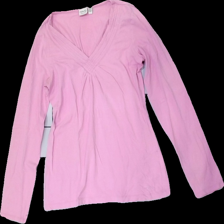
View: front
Type: Top
Category: Ladies
Brand: Esprit
Colors: Pink
Material: 100% Cotton
Pattern: Other
Cut: Regular, C-collar
Size: L
Season: All
Stains: Minor
Price range: 50-100
Recommended usage: Recycle